Latin dance

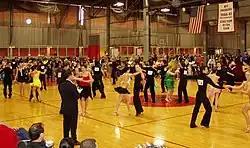
Intermediate level international-style Latin dancing at the 2006 MIT ballroom dance competition. A judge stands in the foreground.

Latin dance is a general label, and a term in partner dance competition jargon. It refers to types of ballroom dance and folk dance that mainly originated in Latin America, though a few styles originated elsewhere.